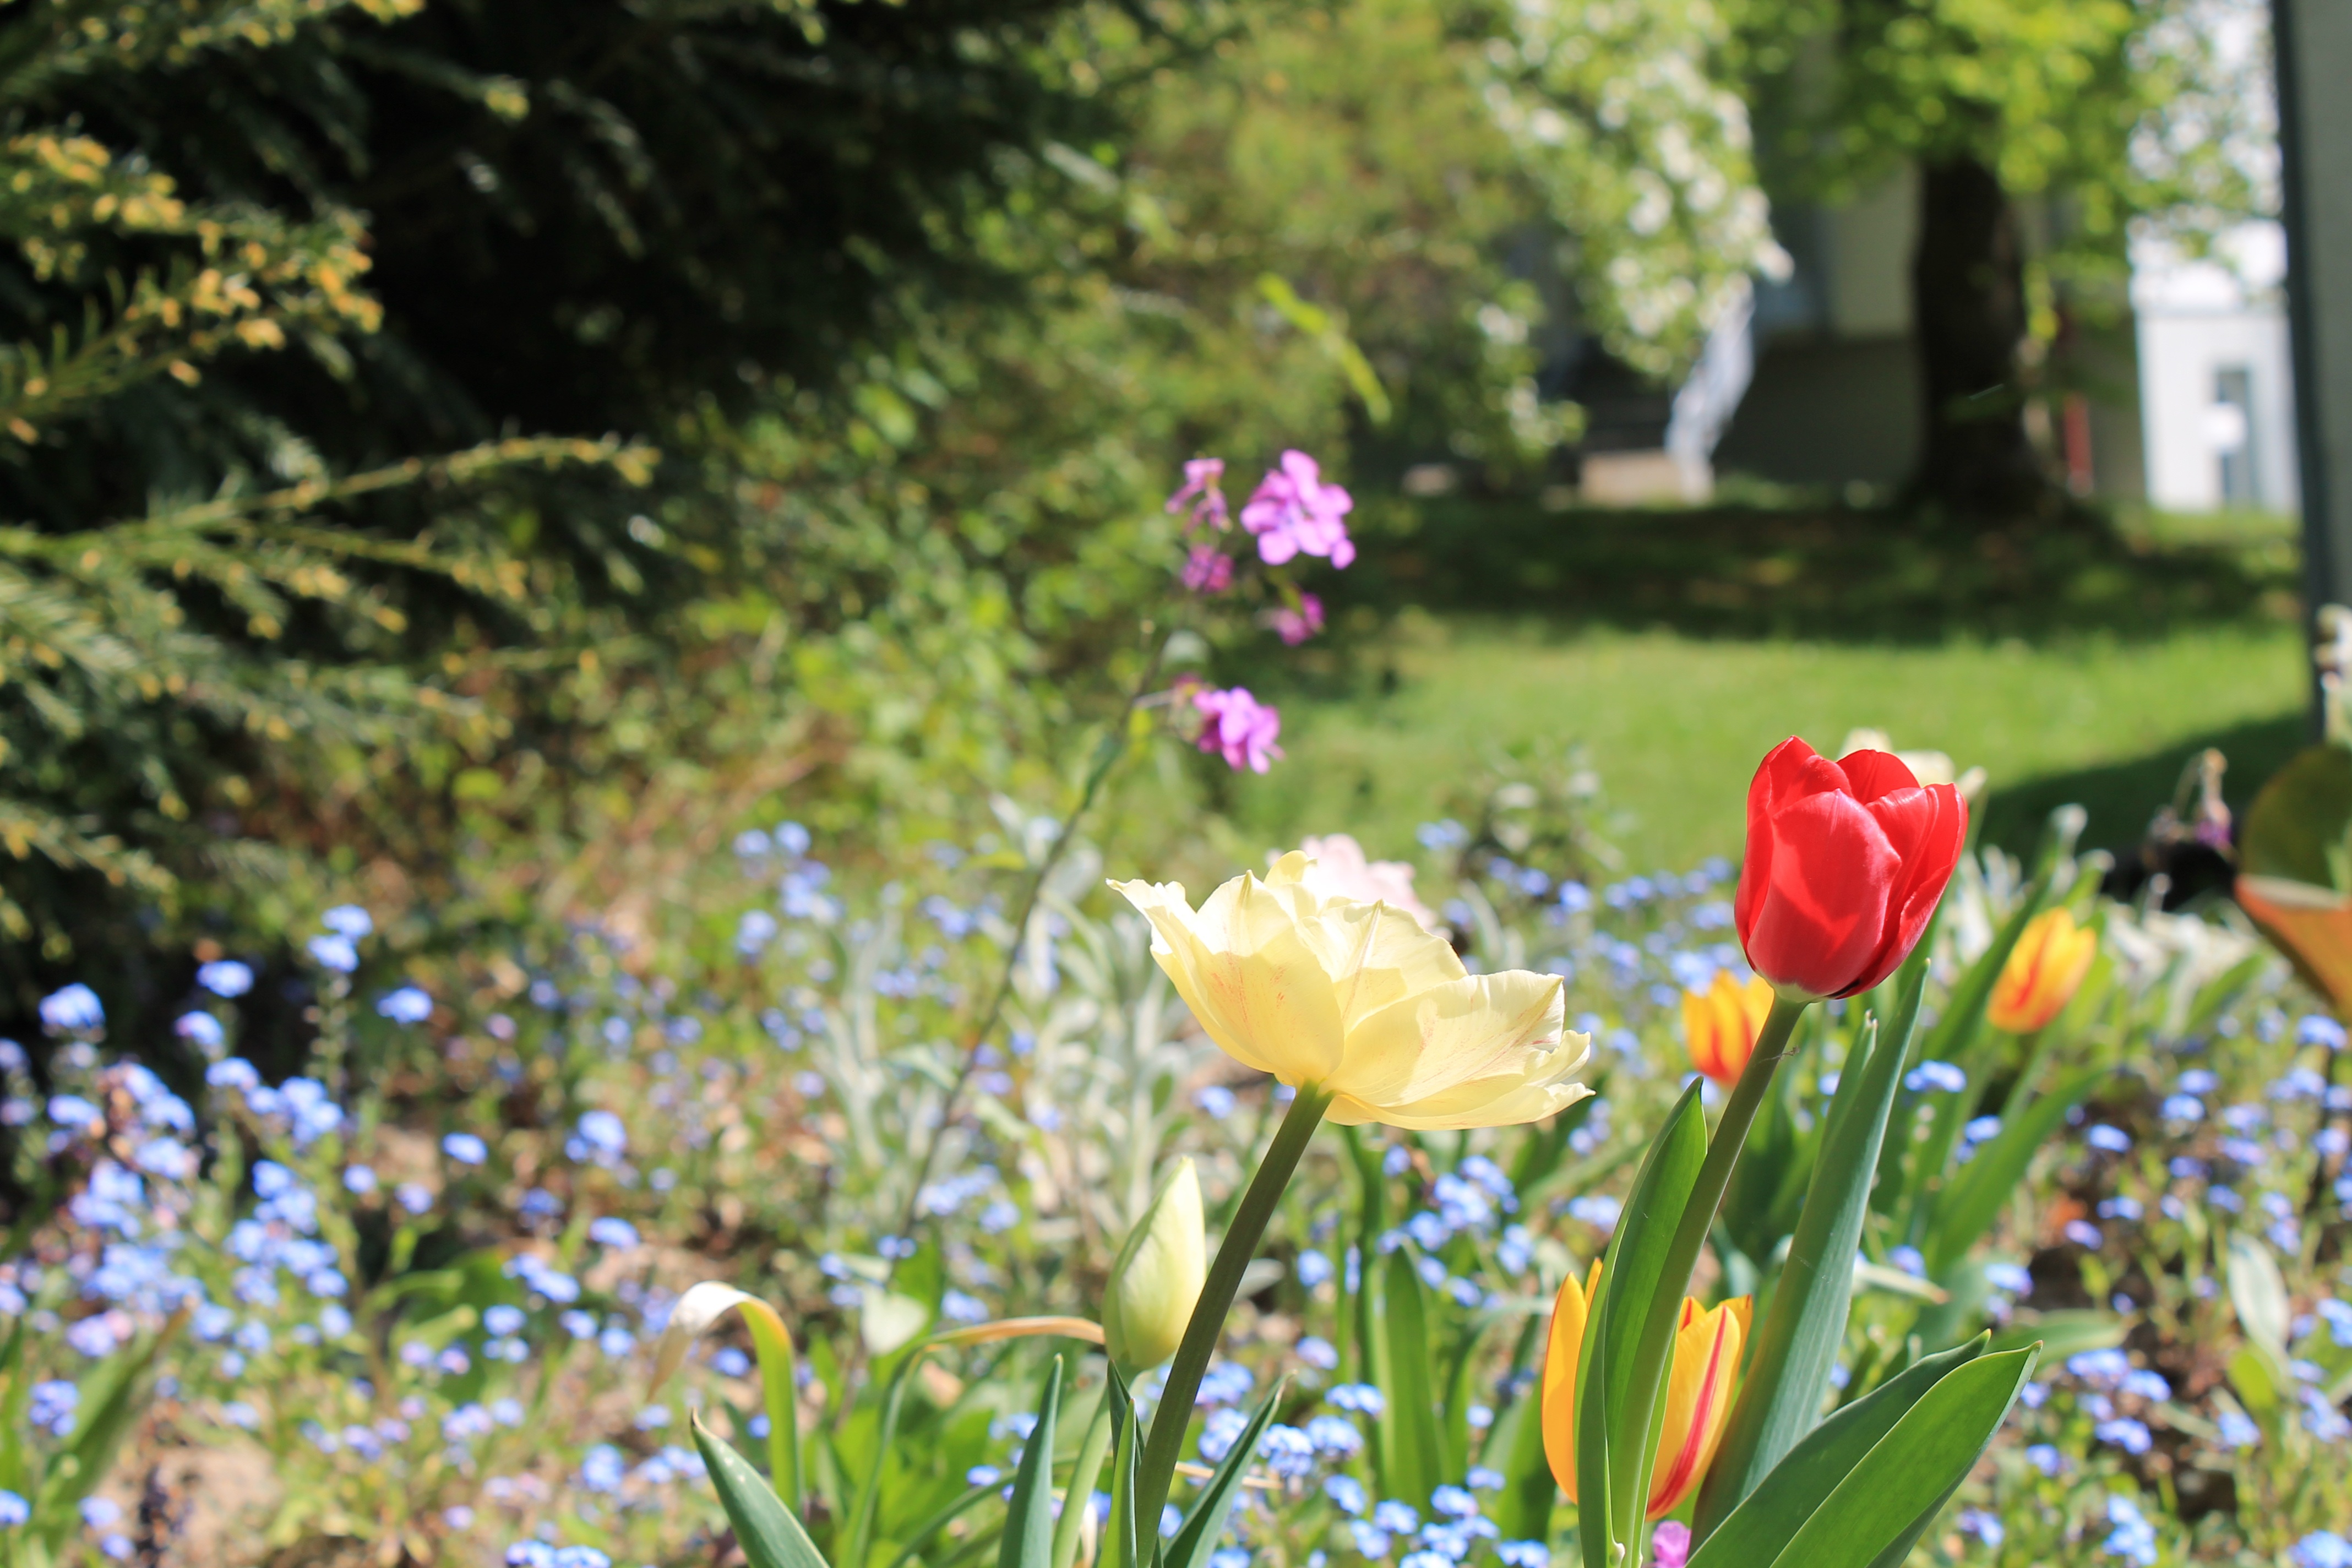
nature, grass, blossom, plant, lawn, meadow, leaf, flower, summer, green, red, color, botany, colorful, yellow, garden, flora, wildflower, tulips, woodland, calyx, flowering plant, land plant